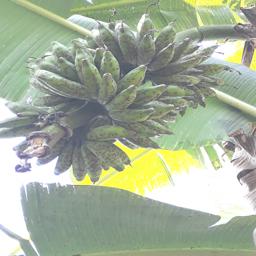
Label: BANANA FRUIT- SCARRING BEETLE